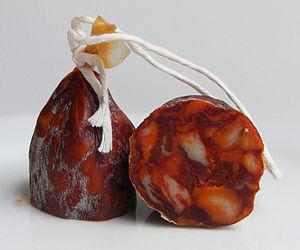
La cuisine espagnole procède, pour l'essentiel, de commande diète méditerranéenne. La diversité des régions et terroirs de l'Espagne en fait une cuisine très variée et réputée.